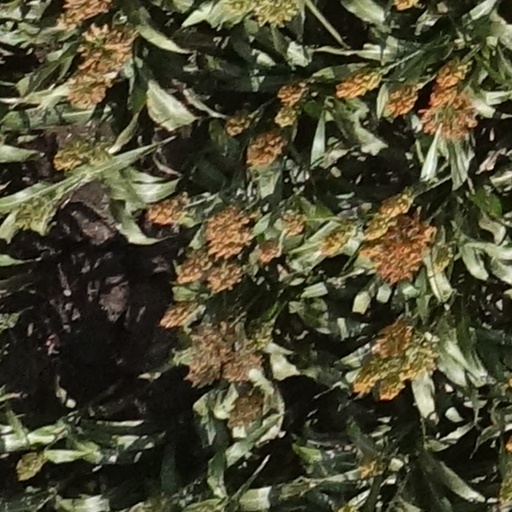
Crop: sorghum